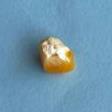
Maize quality: Bad